Charles de Rochefort

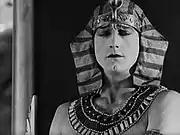
De Roche as Pharaoh Rameses II in "The Ten Commandments" (1923)

He portrayed Pharaoh Rameses II in the biblical prologue of Cecil B. DeMille's silent film "The Ten Commandments" (1923).